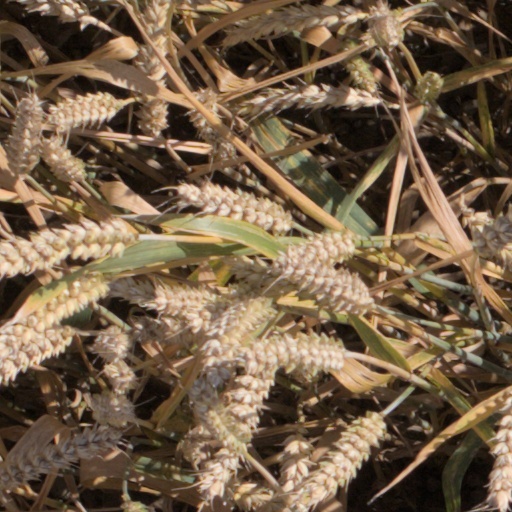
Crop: wheat